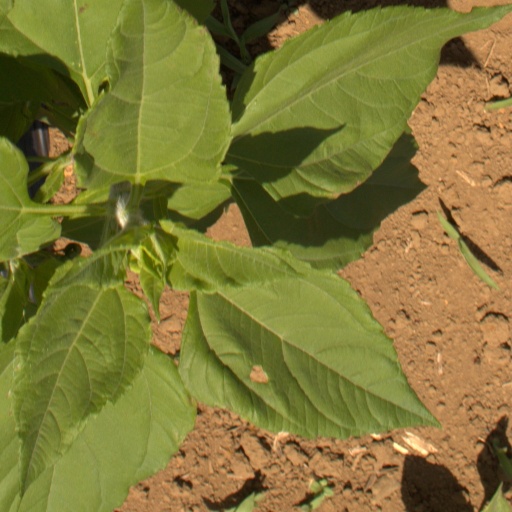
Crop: Jerusalem artichoke